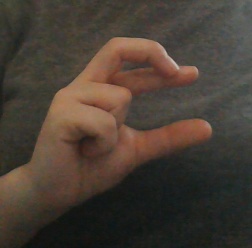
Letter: thal